Dortmund Sparkassen Chess Meeting

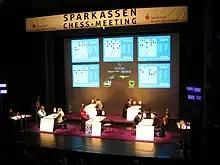
Chess Meeting 2011

The Dortmund Sparkassen Chess Meeting is an open chess tournament held every summer in Dortmund, Germany. Until 2020, Dortmund was an invite-only event, with the exception that one slot at Dortmund was awarded to the winner of the annual Aeroflot Open in Moscow. After an interruption due to the COVID-19 pandemic, the meeting was relaunched as the Sparkassen Chess Trophy International Dortmund Chess Days.